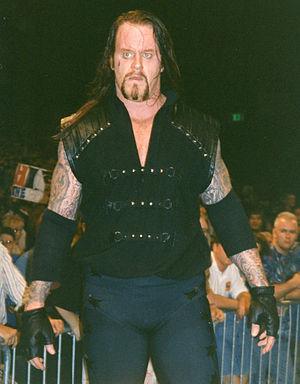
The Undertaker, de son vrai nom Mark William Calaway, est un ancien catcheur américain. Il a été connu pour son travail à la World Wrestling Entertainment en tant que catcheur. Calaway est considéré comme l'un des plus grands catcheurs de l'histoire, son look et son personnage sont devenus un symbole dans l'histoire du catch. Le Pro Wrestling Illustrated l'a nommé second dans son PWI 500 en 2002. Il a reçu le PWI Feud of the Year Award en 1991 à la suite de sa rivalité contre l'Ultimate Warrior, quatre fois le PWI Match of the Year Award en 1998 à la suite de son match face à Mankind au King of the Ring, à ses matchs face à Shawn Michaels en 2009 et 2010 lors de WrestleMania XXV et XXVI et son match face à Triple H en 2012 lors de WrestleMania XXVIII. Le Wrestling Observer Newsletter a noté son match face à Shawn Michaels lors de Badd Blood: In Your House en 1997 comme étant un « 5 Stars match ».